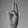
ASL letter: U